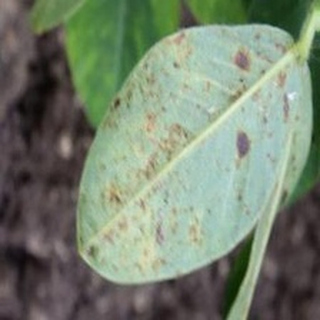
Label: groundnut_rust